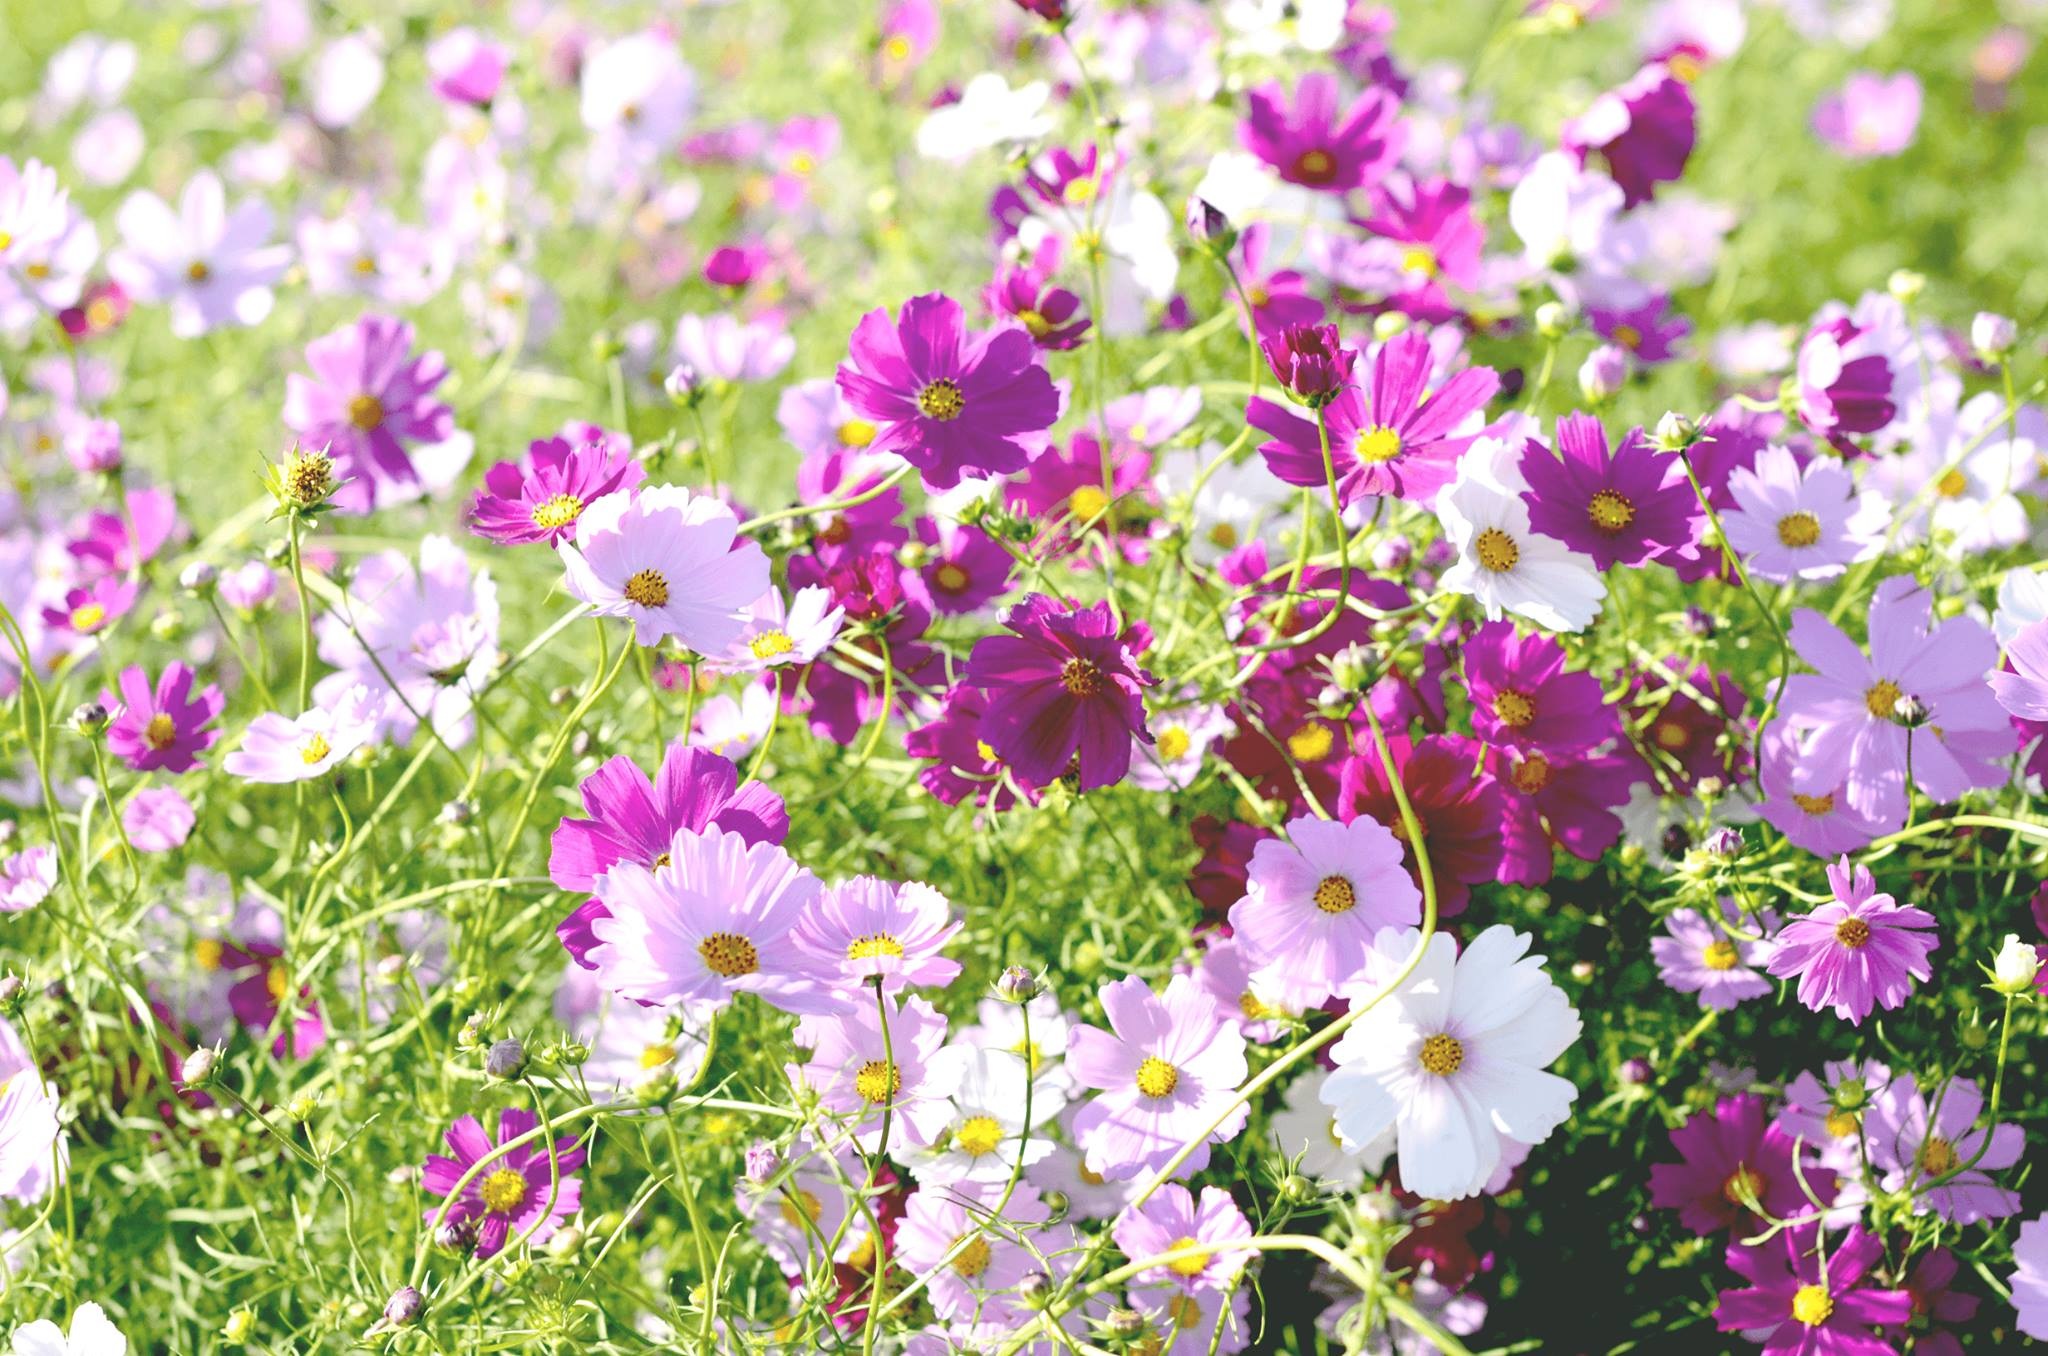
nature, blossom, cloud, plant, sky, field, meadow, cosmos, flower, autumn, flora, plants, wildflower, flowers, flower garden, tabitha, gil, flowering plant, aubretia, annual plant, land plant, violet family, garden cosmos